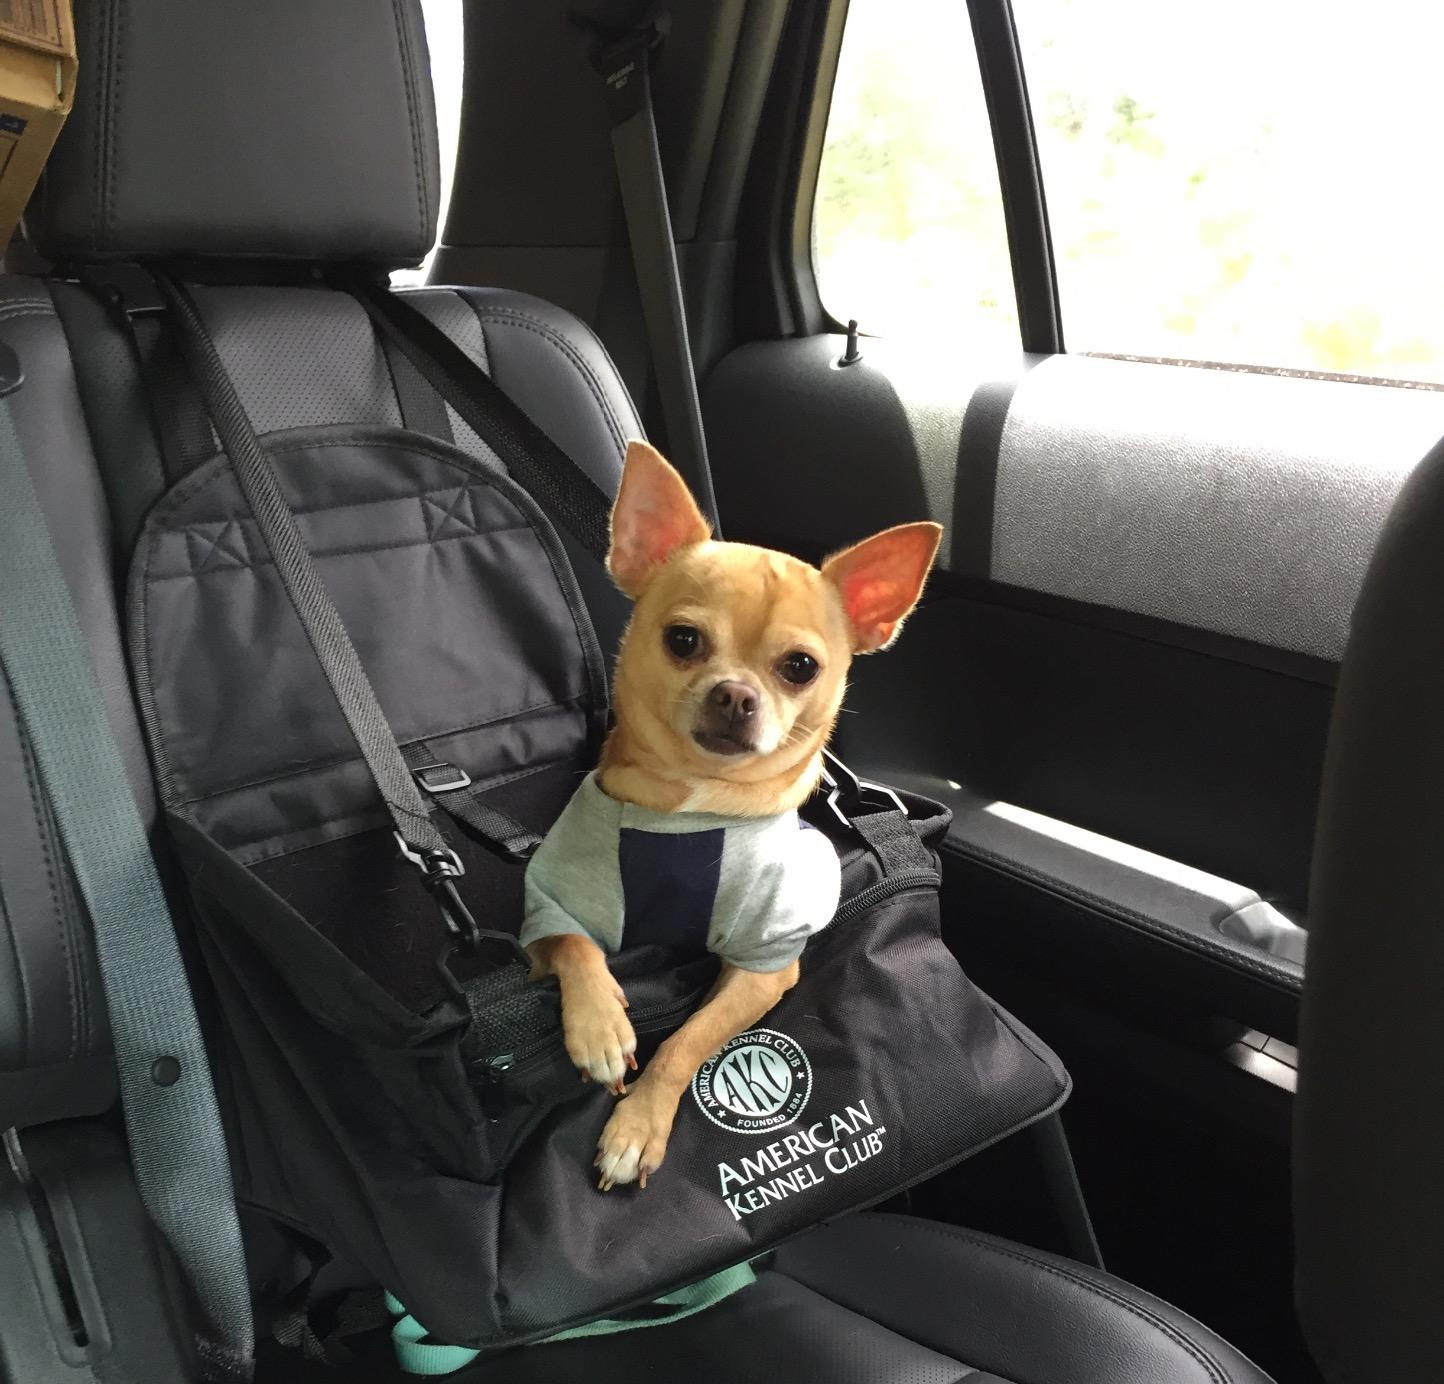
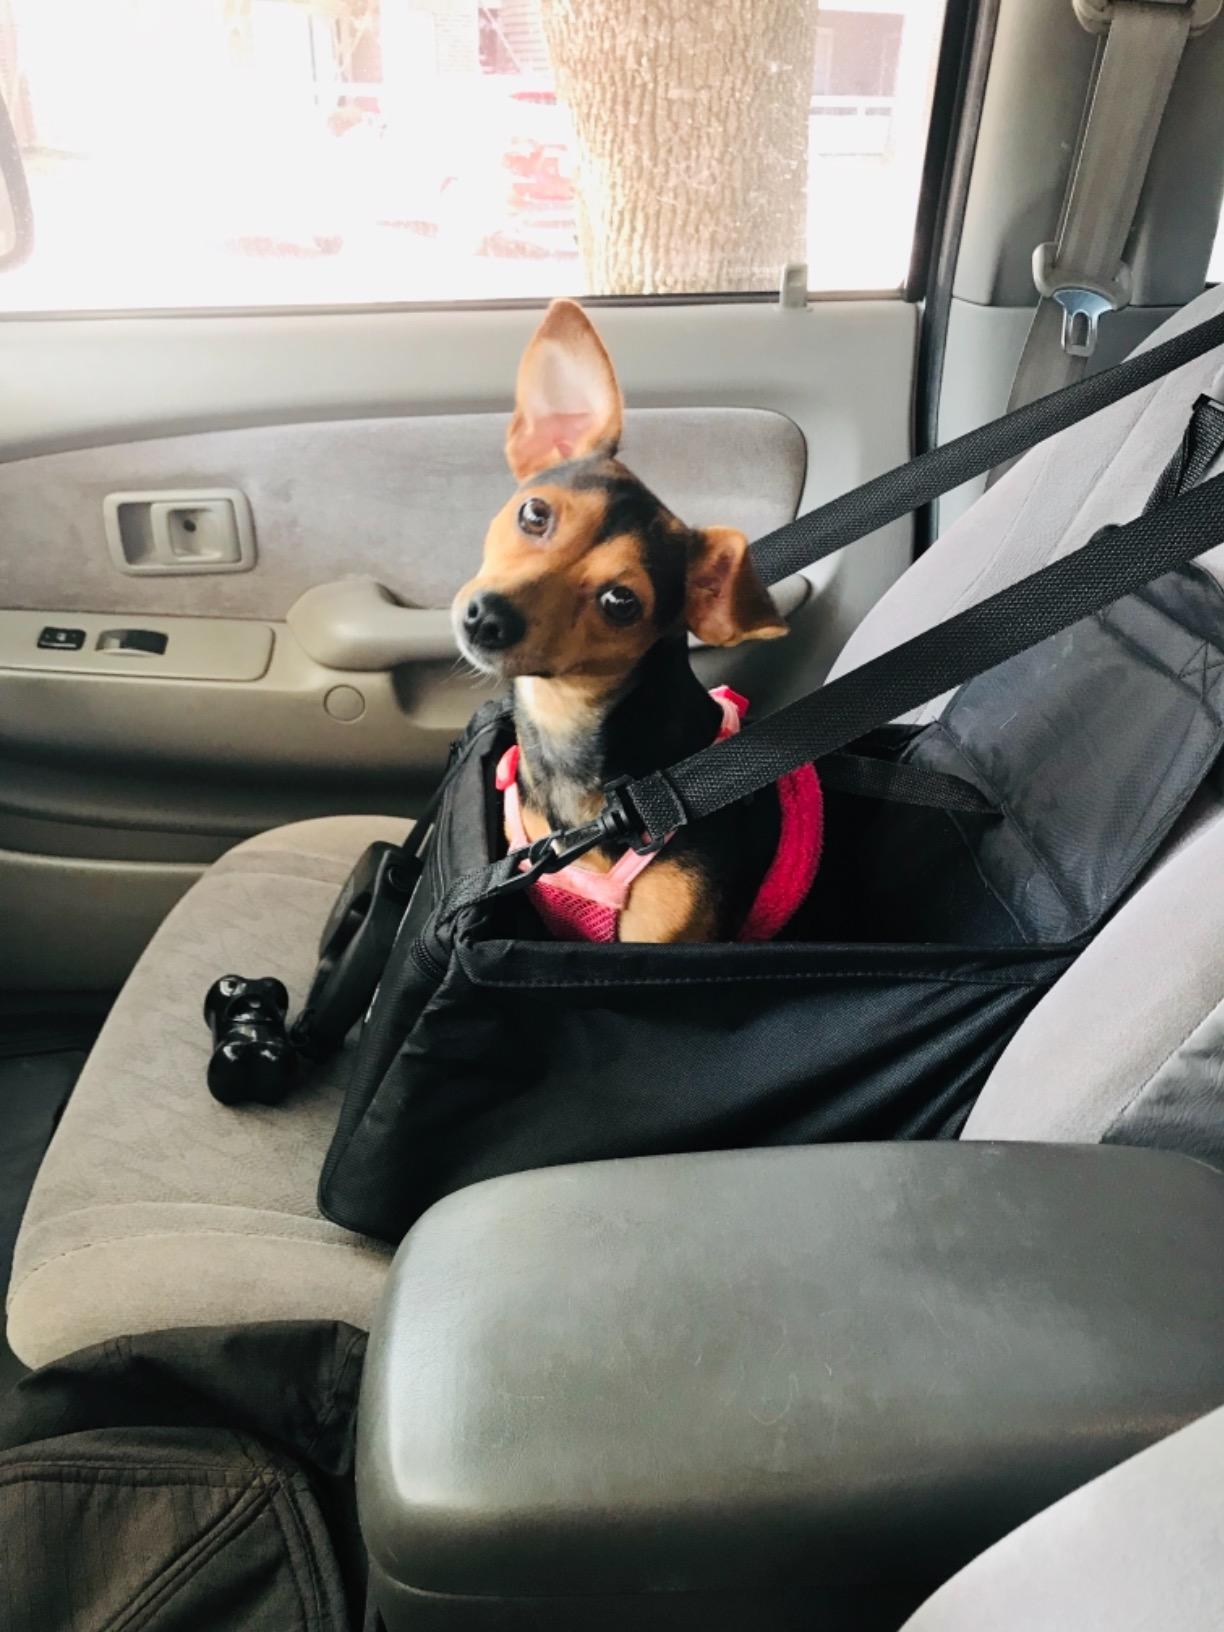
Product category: items_kennel
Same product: yes